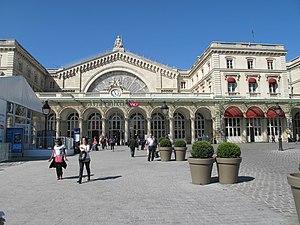
Cour principale de la gare de l'Est, Paris. Au sommet une statue de la ville de Strasbourg (Au sommet de l'autre cour se trouve une statue de la ville de Verdun)
Transilien Paris-Est est la « région » du Transilien, le réseau de trains d'Île-de-France de la Société nationale des chemins de fer français, qui gère intégralement les lignes E, P et T4, permettant la desserte de l'est de l'Île-de-France à partir de la gare de l'Est à Paris.